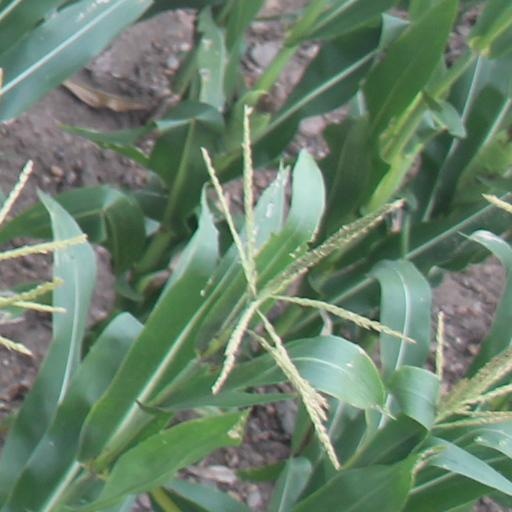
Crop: maize; corn